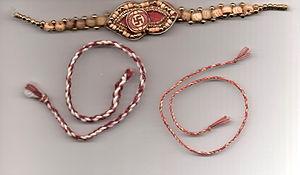
Le Raksha bandhan appelé aussi Rakhibandhan, Rakhi Purnima ou Rakhi est une fête des hindous et des jaïns qui célèbre le lien de fraternité qui unit deux êtres humains, qu'ils soient frère et sœur dans la vie de famille, ou qu'ils soient de sincères amis, comme frère et sœur.